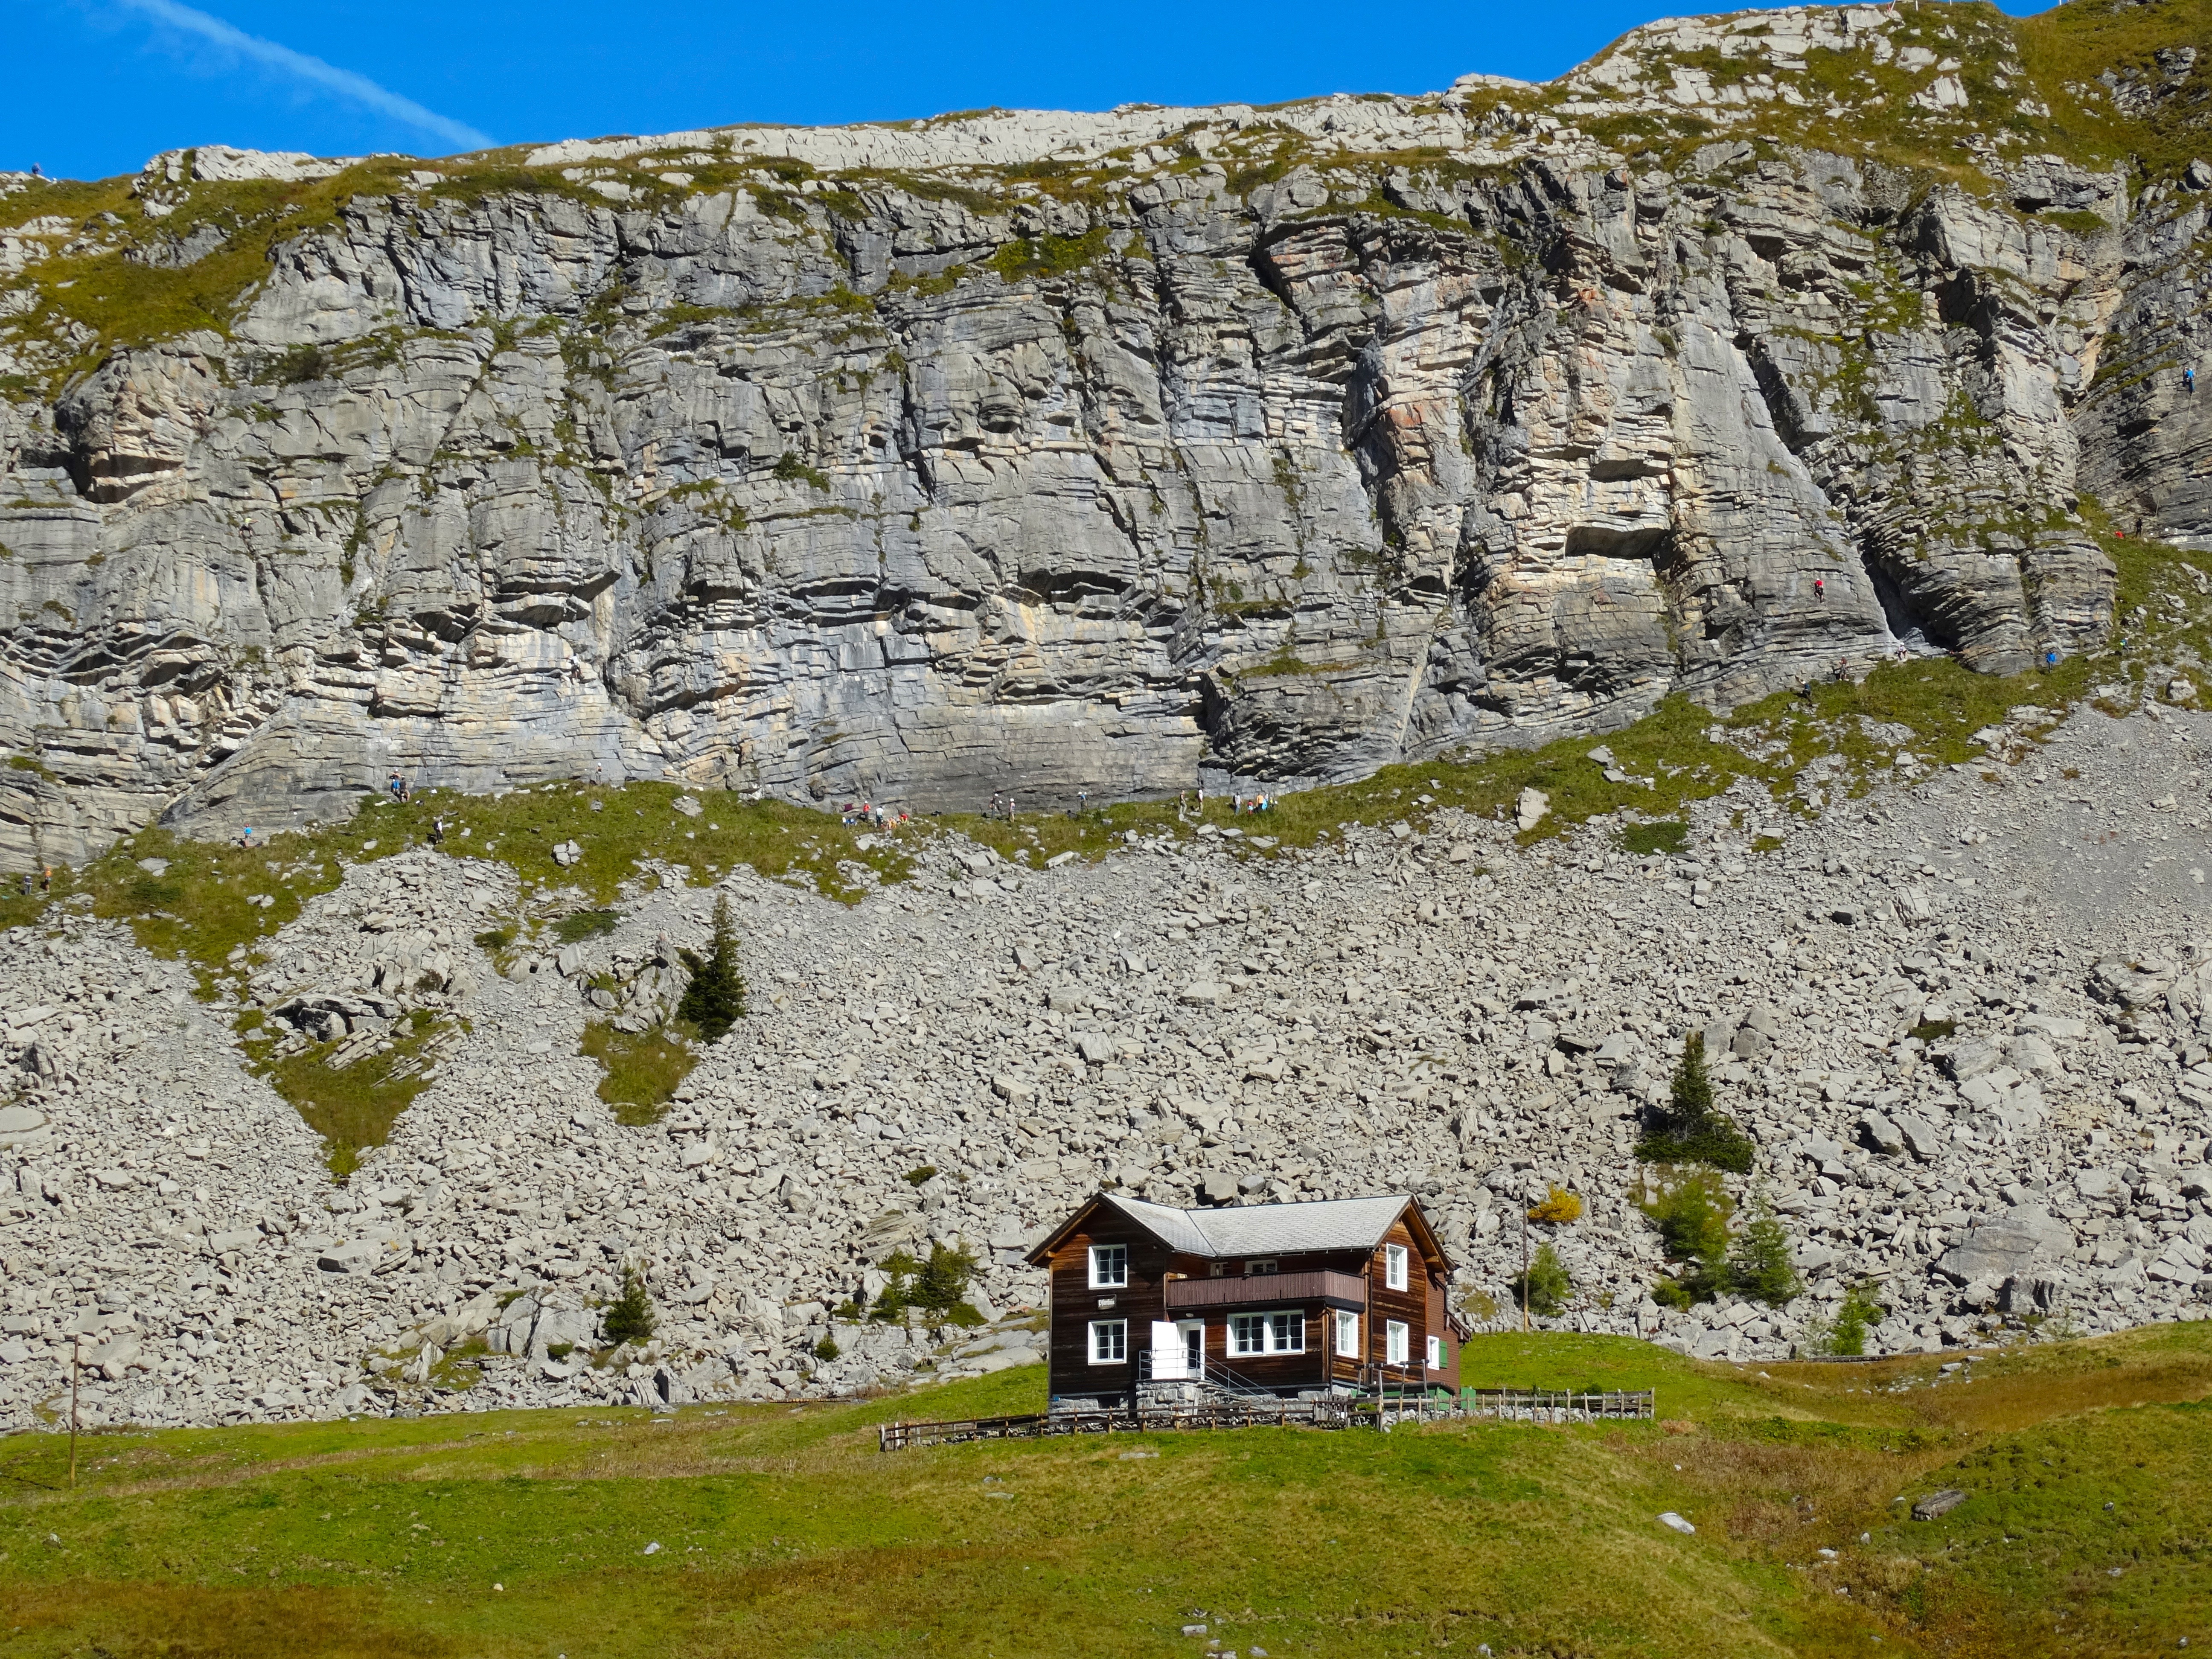
landscape, rock, mountain, valley, mountain range, cliff, terrain, ridge, stones, geology, ruins, badlands, scree, plateau, risk, force of nature, landform, ancient history, berghaus, stone demolition, geographical feature, mountainous landforms, alpine house, melchsee frutt, tannensee